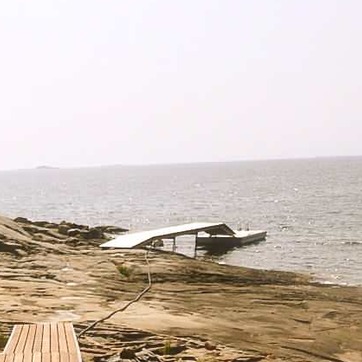
Material: water